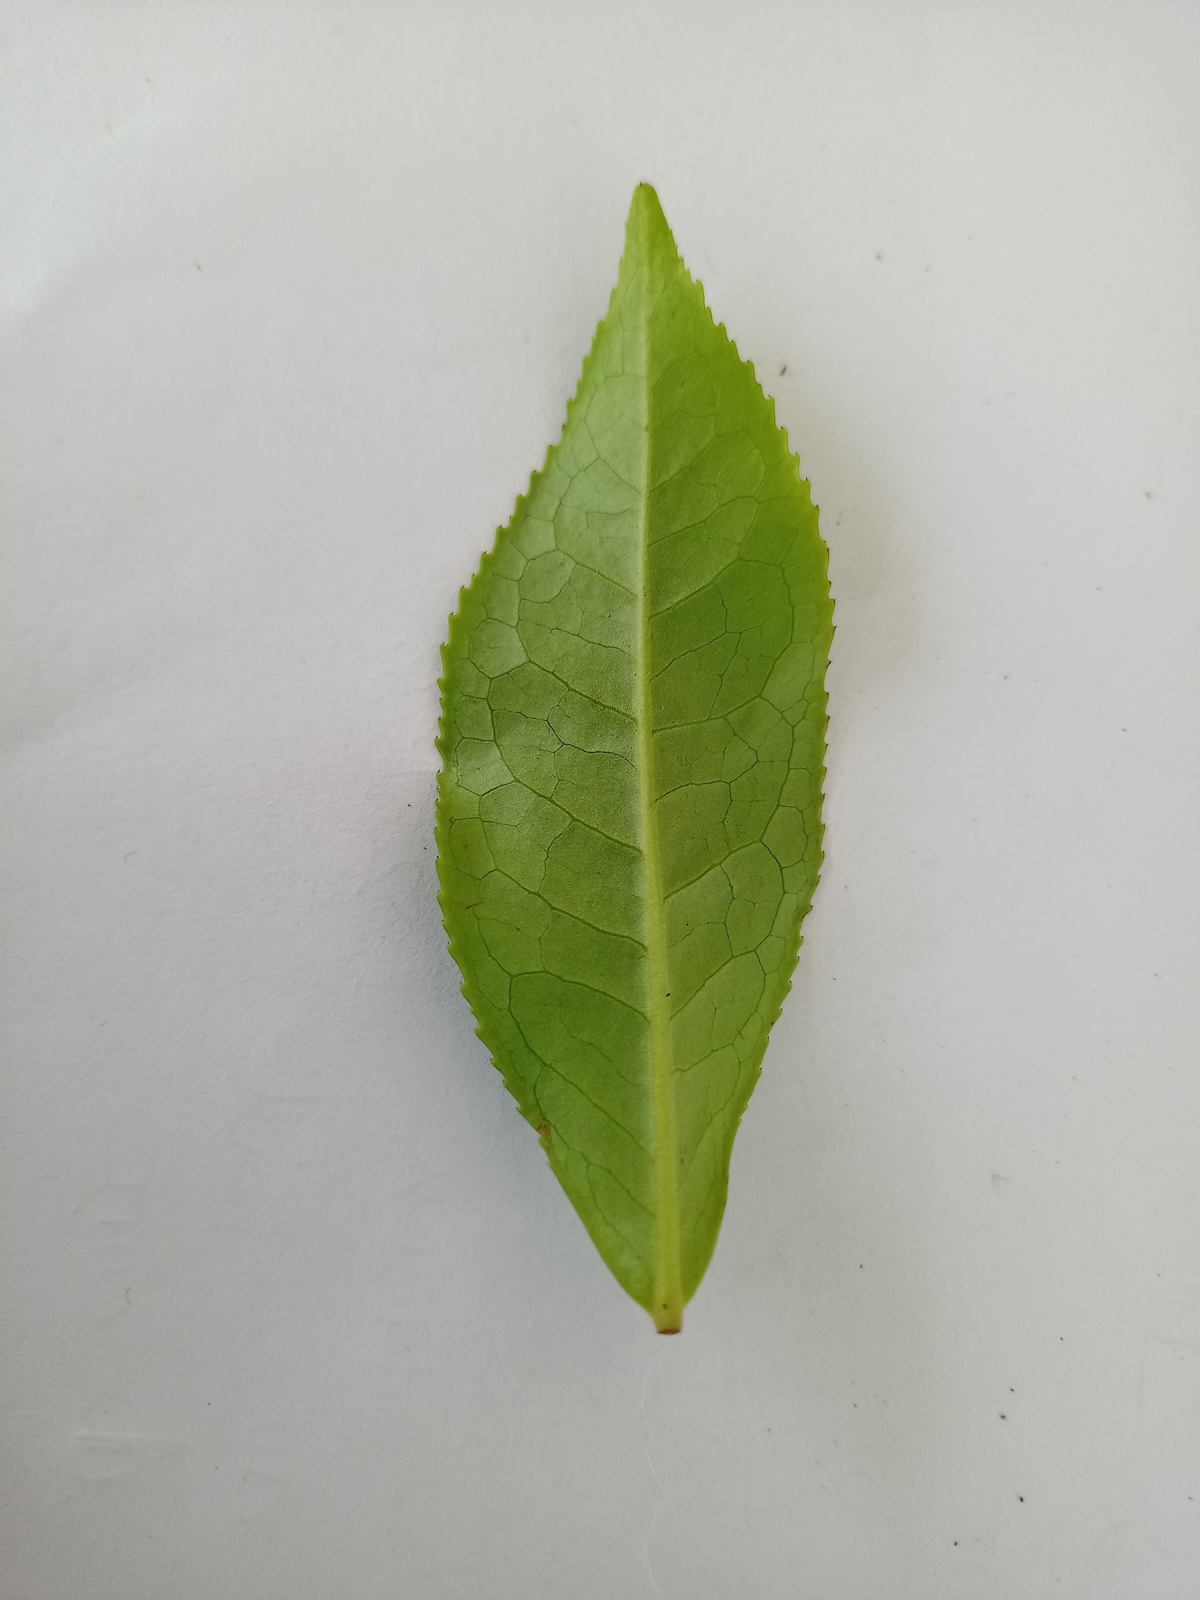
Label: Healthy leaf